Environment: real
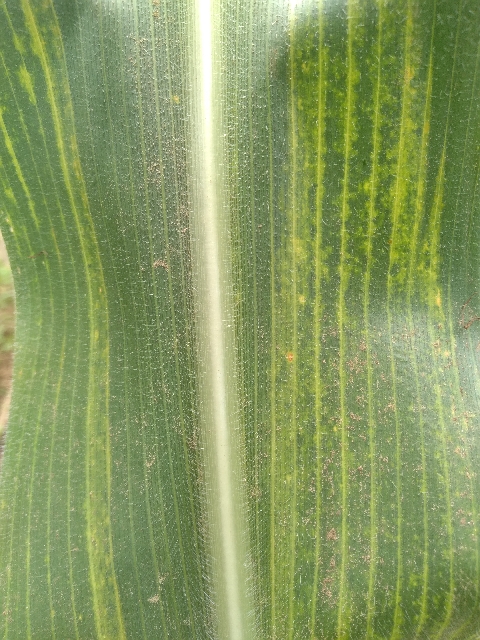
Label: lethal_necrosis